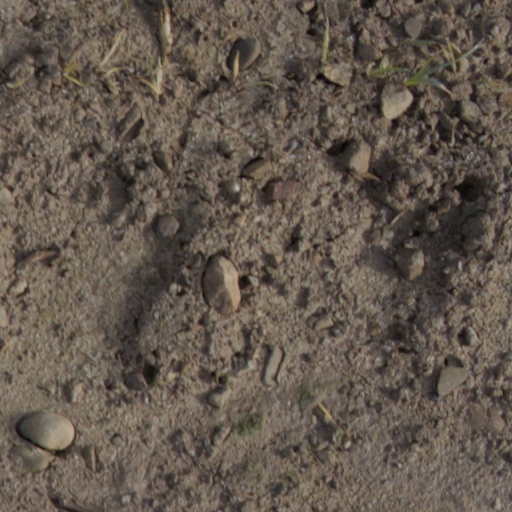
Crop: wheat